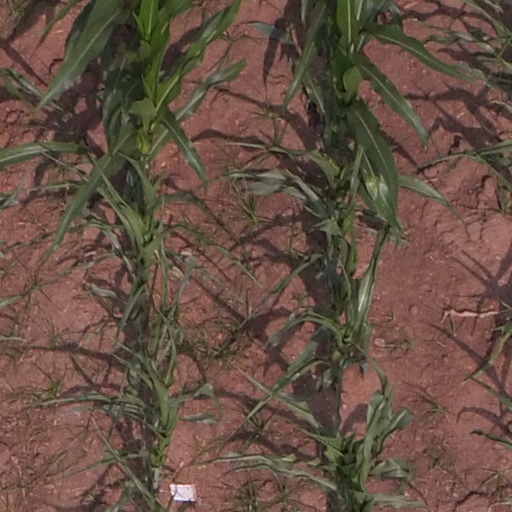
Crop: maize; corn